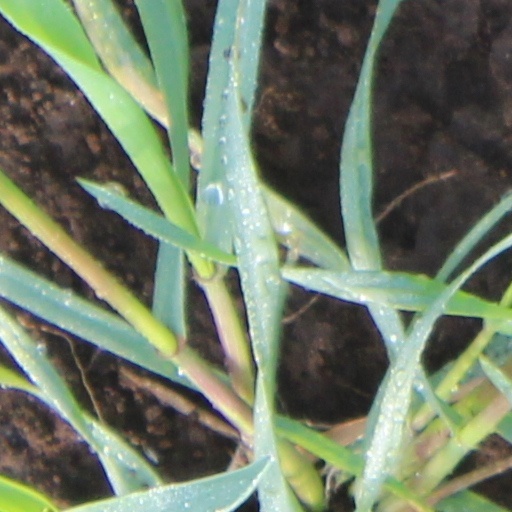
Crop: wheat